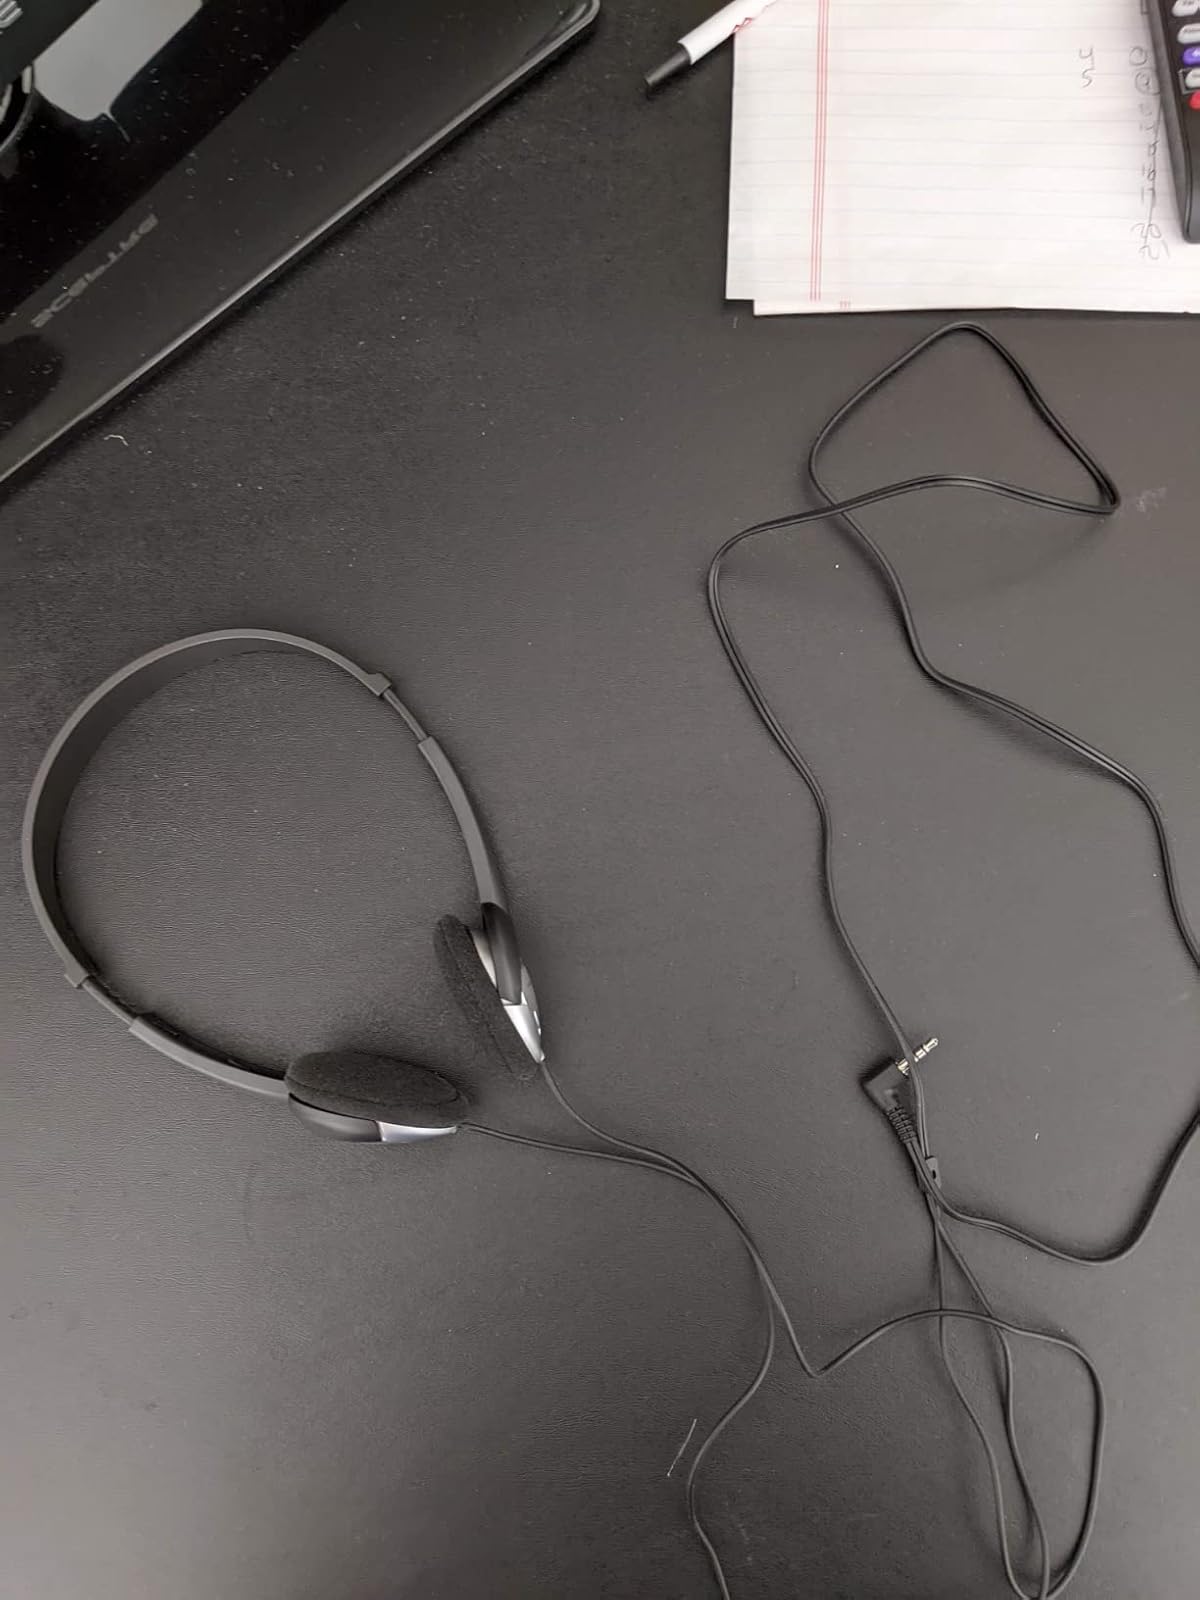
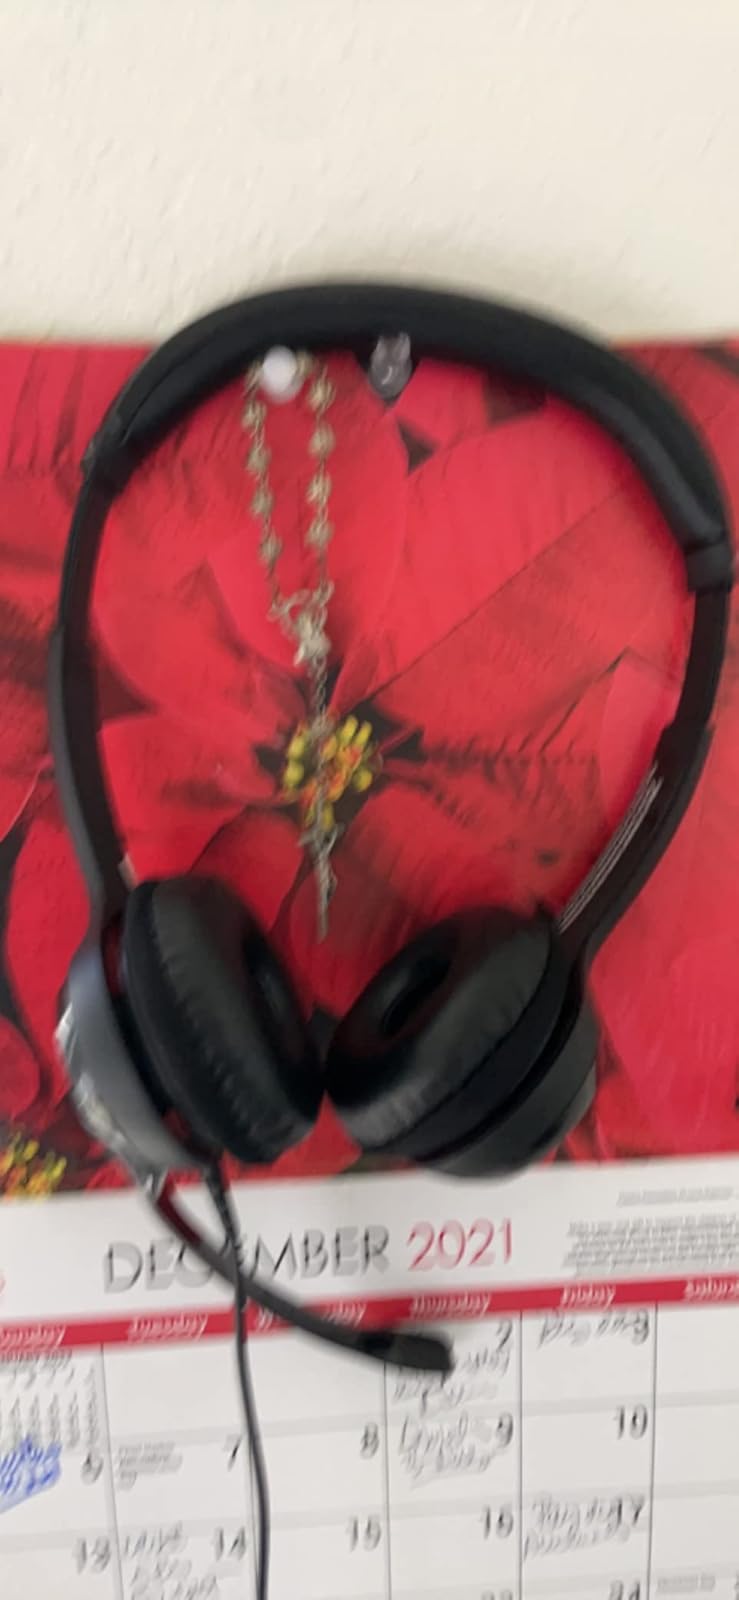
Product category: headphones
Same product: no